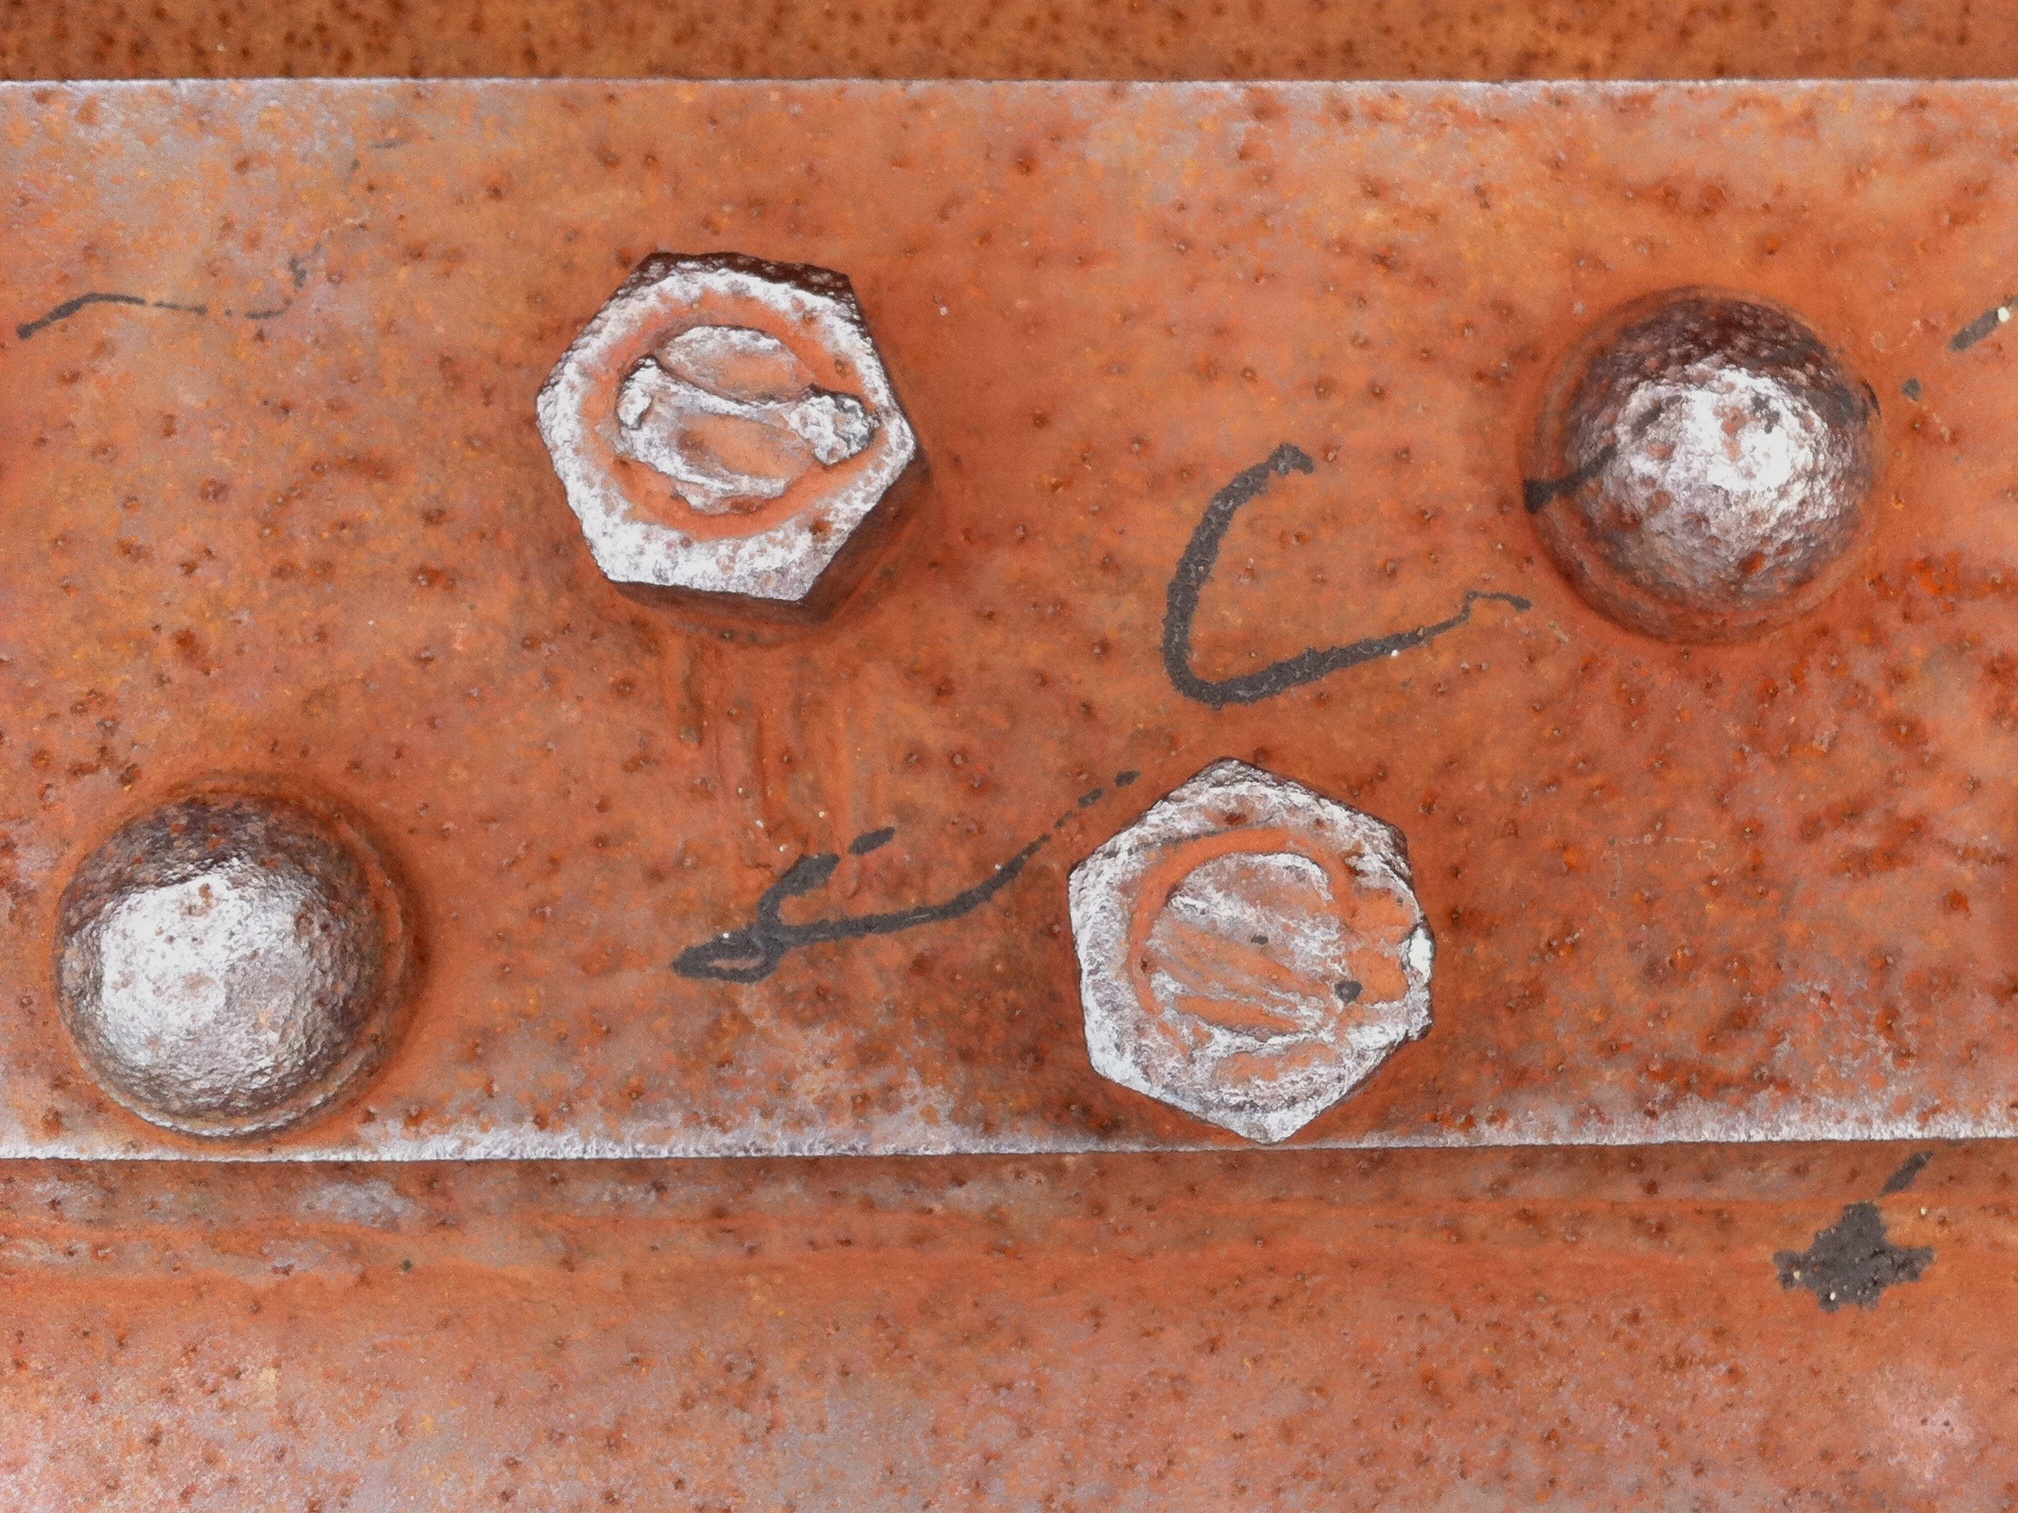
wood, antique, metal, material, carving, mold, odyssey